Chevannay

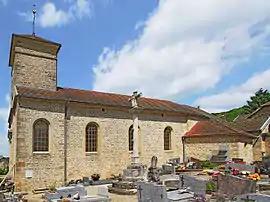
The church in Chevannay

Chevannay is a commune in the Côte-d'Or department in eastern France.